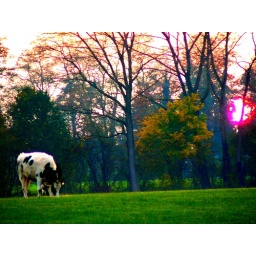
&amp;quot;Red sky at night sailor's delight; red sky in the morning sailor's warning&amp;quot;